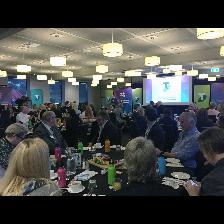
Label: Human